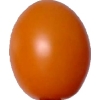
Label: tomato_cherry_orange